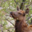
Label: deer